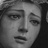
Emotion: sad